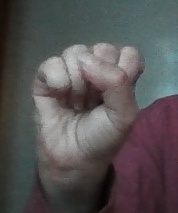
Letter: saad